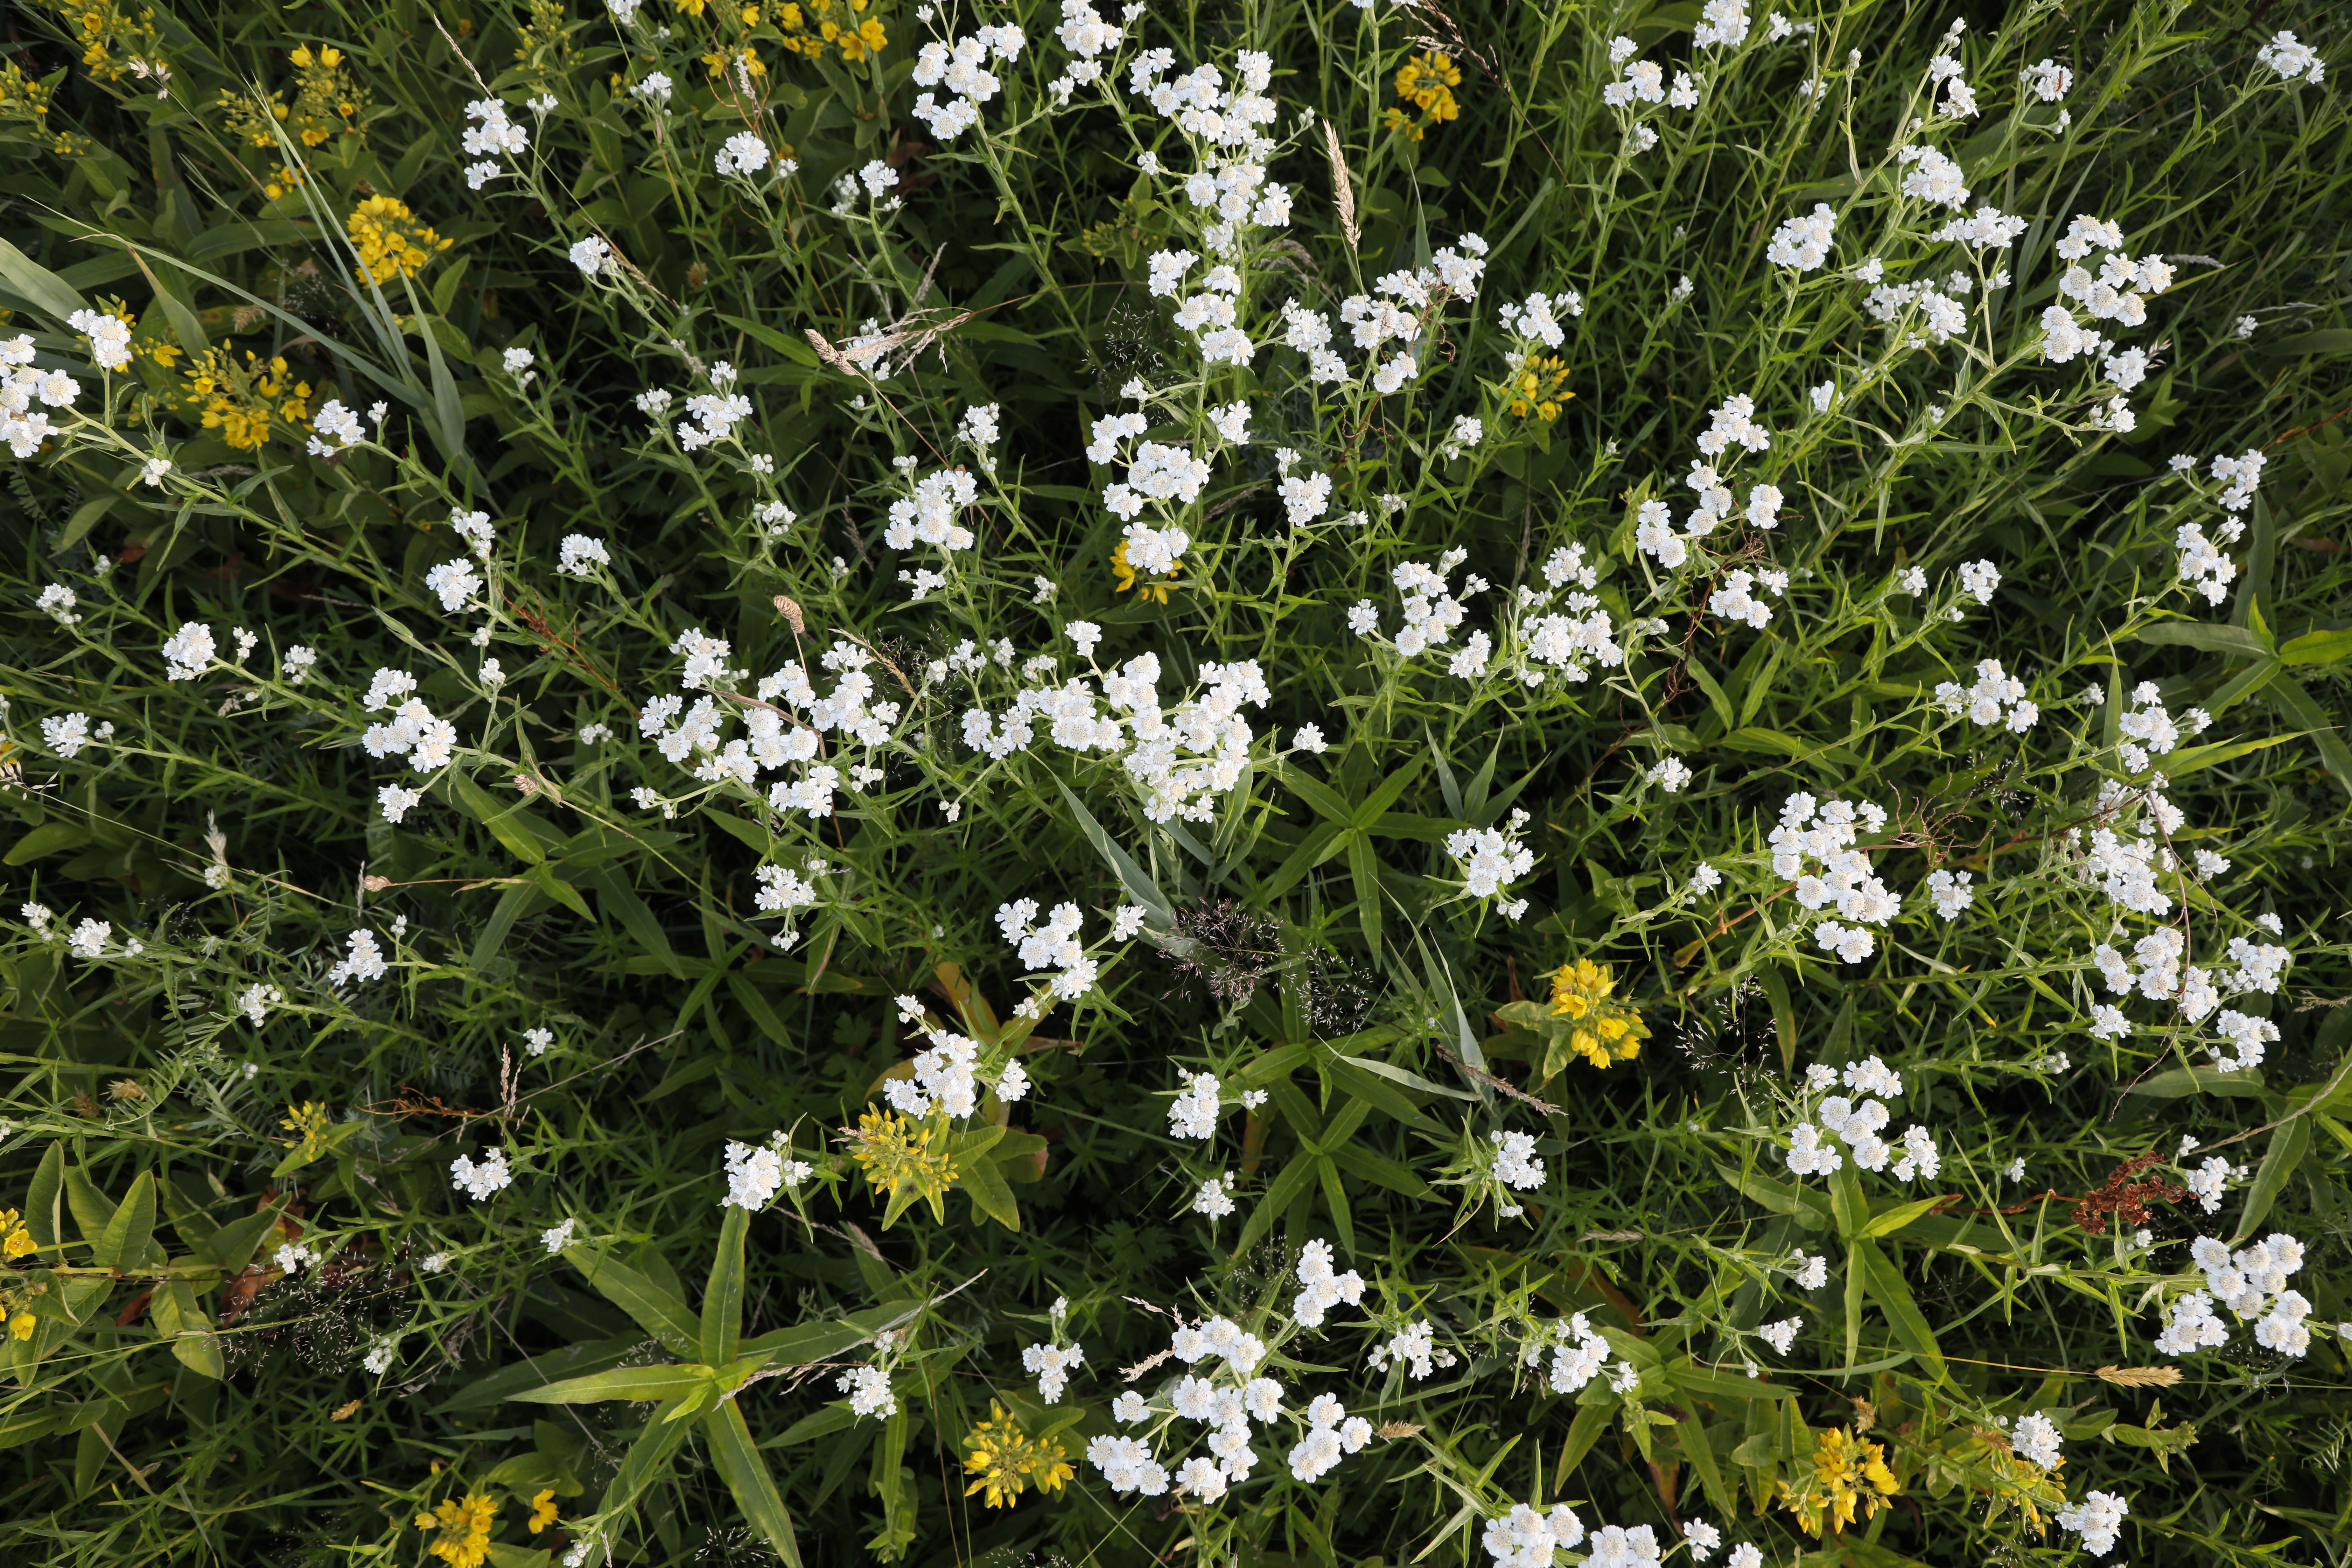
Plant species: Lysimachia vulgaris, Achillea ptarmica